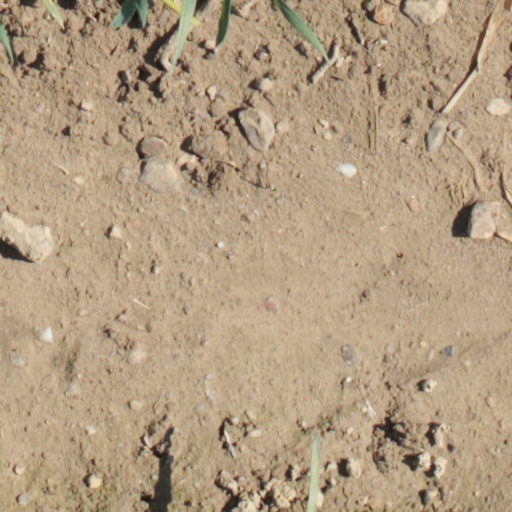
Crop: wheat